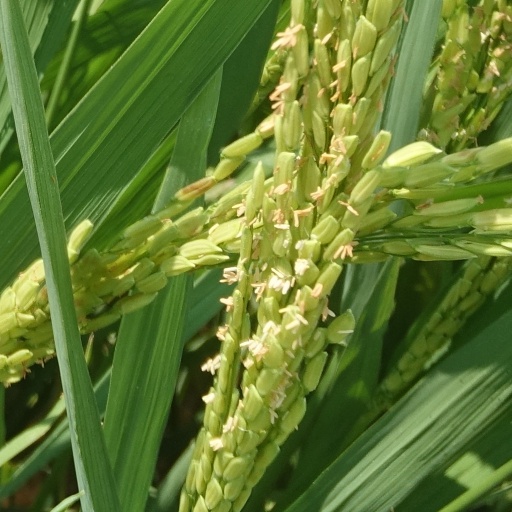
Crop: rice